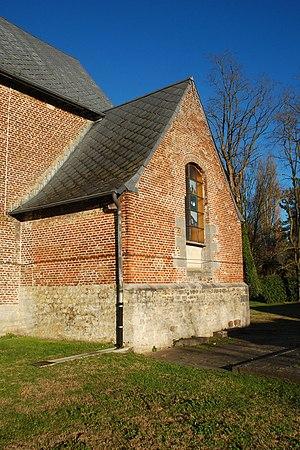
Belgique - Brabant wallon - Genappe - Glabais - Église Saint-Pierre
L'église Saint-Pierre est une église de style classique située à Glabais, village de la ville belge de Genappe, en province du Brabant wallon.